Beneficial insect

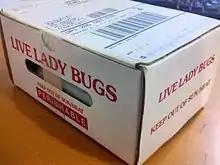
Ladybirds (also known as lady bugs in North America) are a beneficial insect commonly sold for biological control of aphids.

Beneficial insects (sometimes called beneficial bugs) are any of a number of species of insects that perform valued services like pollination and pest control. The concept of "beneficial" is subjective and only arises in light of desired outcomes from a human perspective. In agriculture, where the goal is to raise selected crops, insects that hinder the production process are classified as pests, while insects that assist production are considered beneficial. In horticulture and gardening, beneficial insects are often considered those that contribute to pest control and native habitat integration.